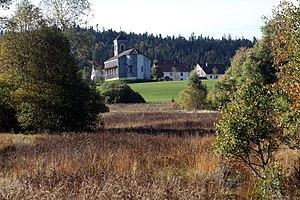
L'église de Chaux-des-Prés vue de la tourbière.
Nanchez est une commune nouvelle située dans le département du Jura, en région Bourgogne-Franche-Comté, qui a été créée le 1ᵉʳ janvier 2016.